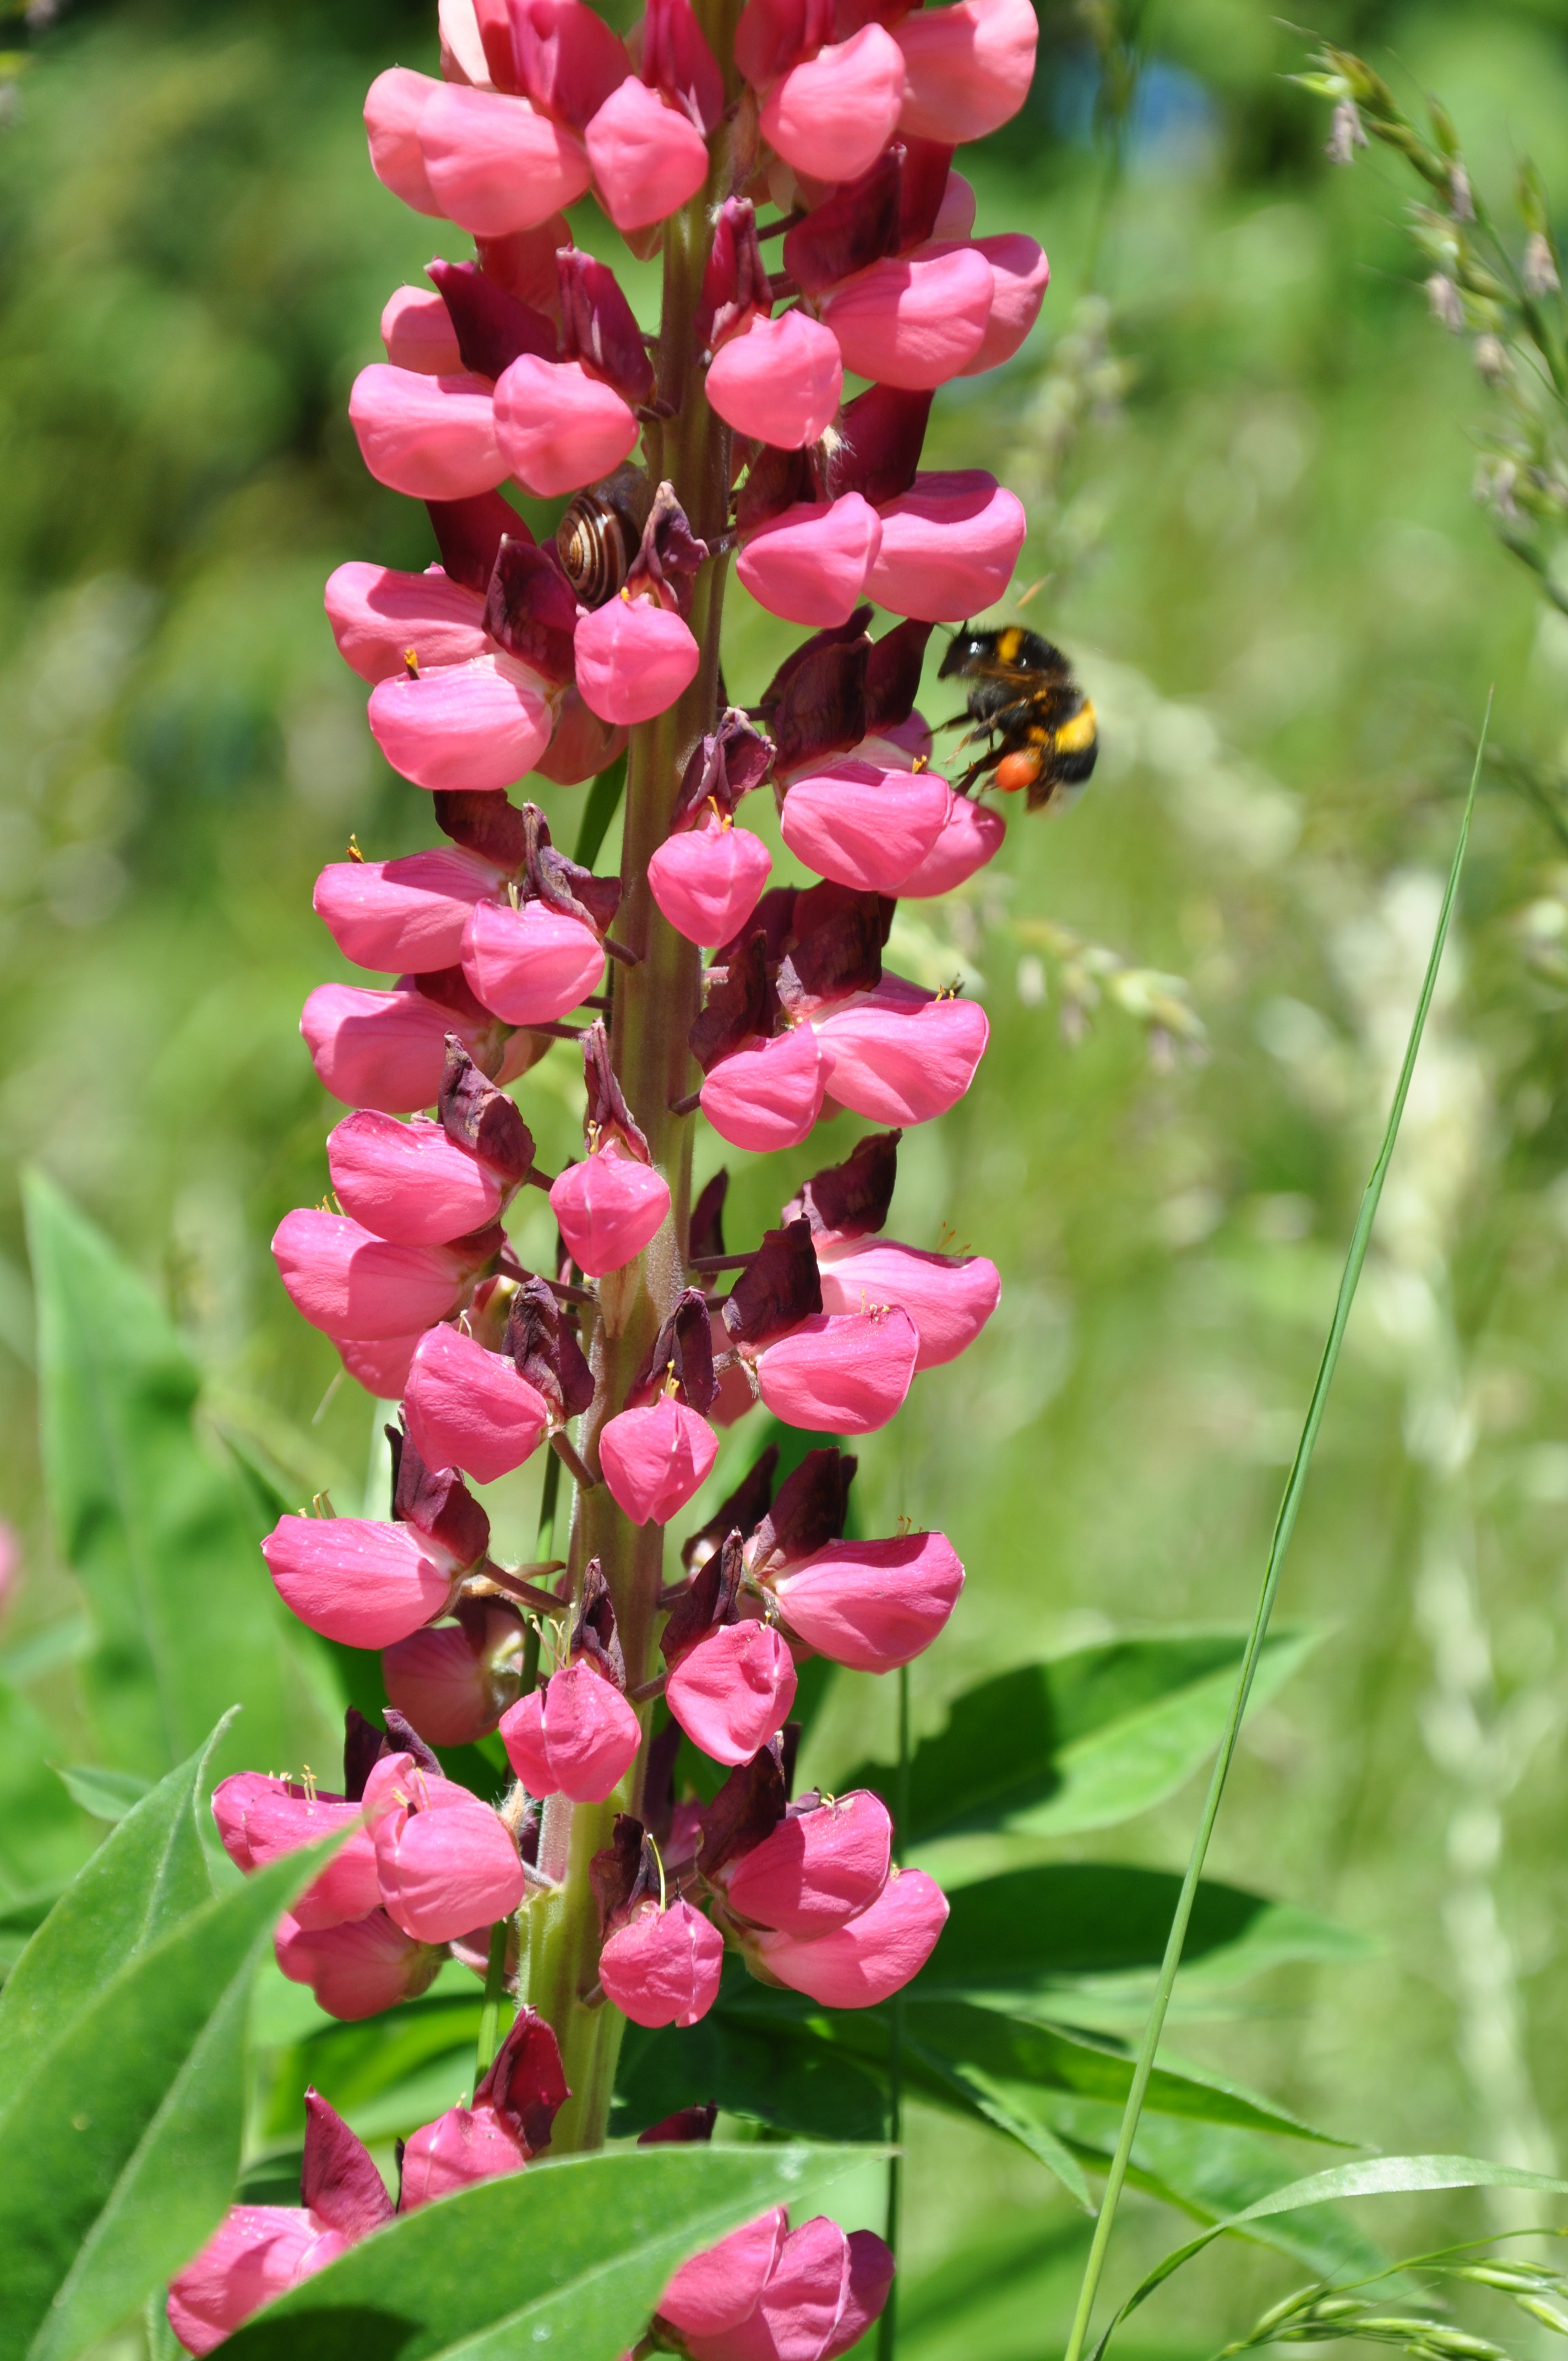
nature, plant, flower, purple, bloom, spring, botany, garden, flora, wildflower, flowers, violet, hummel, lupine, digitalis, lupin, garden flowers, flowering plant, land plant, lupine way